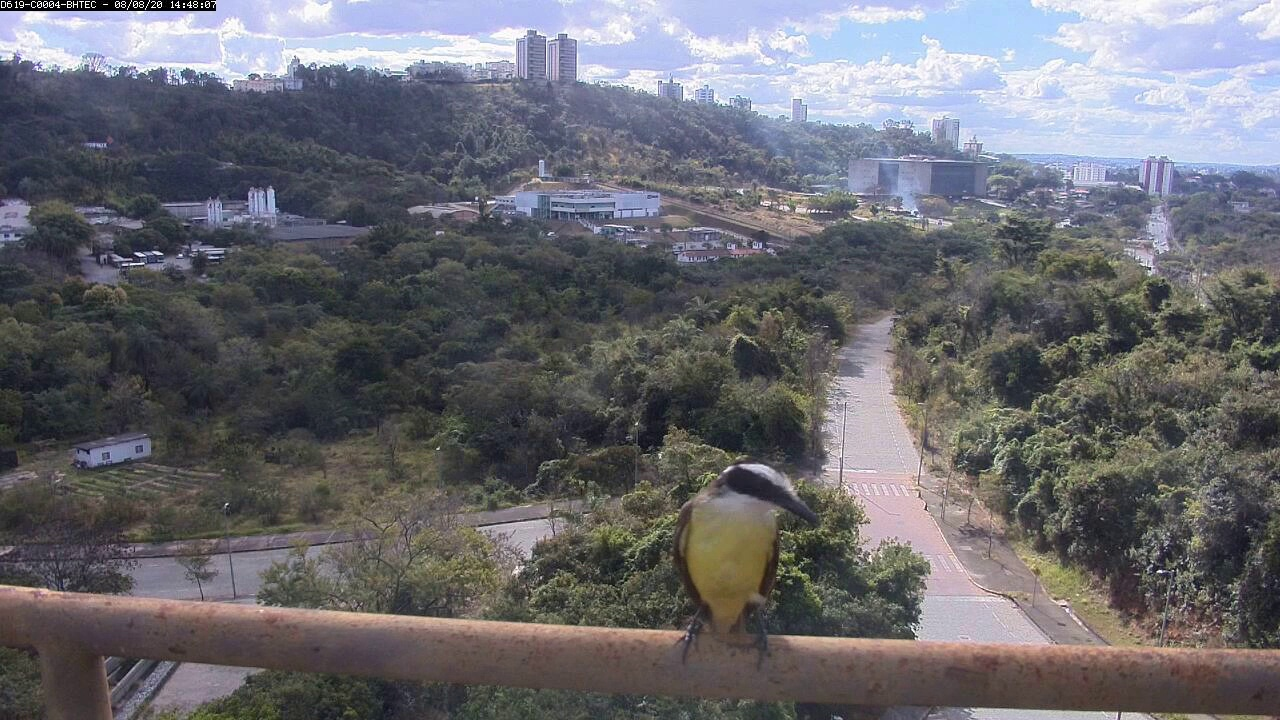
Fire: no
Smoke: yes